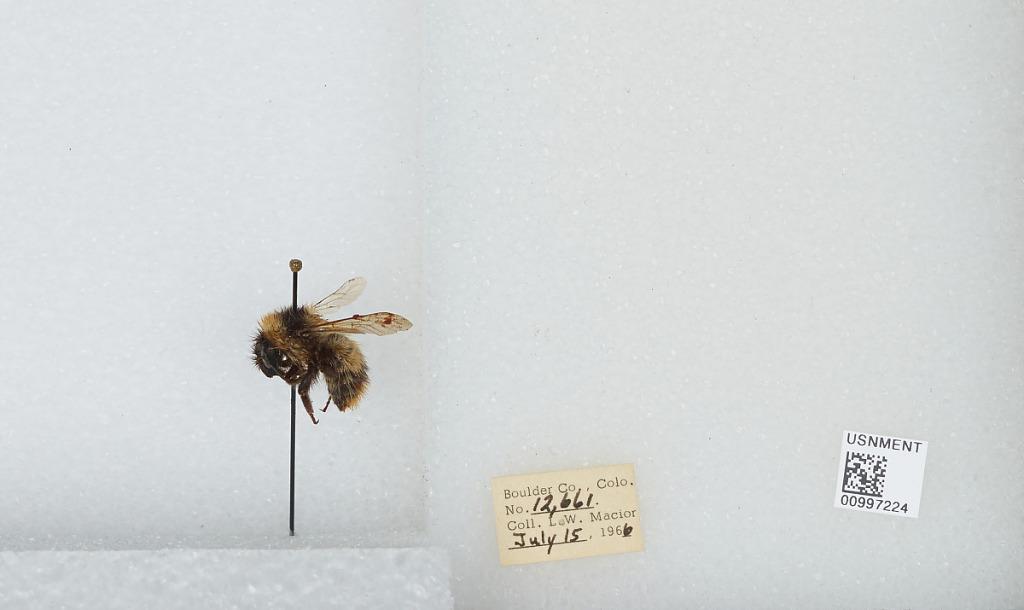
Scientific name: Bombus (Alpinobombus) balteatus Dahlbom
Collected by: L. Macior
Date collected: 1966-7-15
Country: United States
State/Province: Colorado
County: Boulder
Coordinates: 40.0275, -105.252